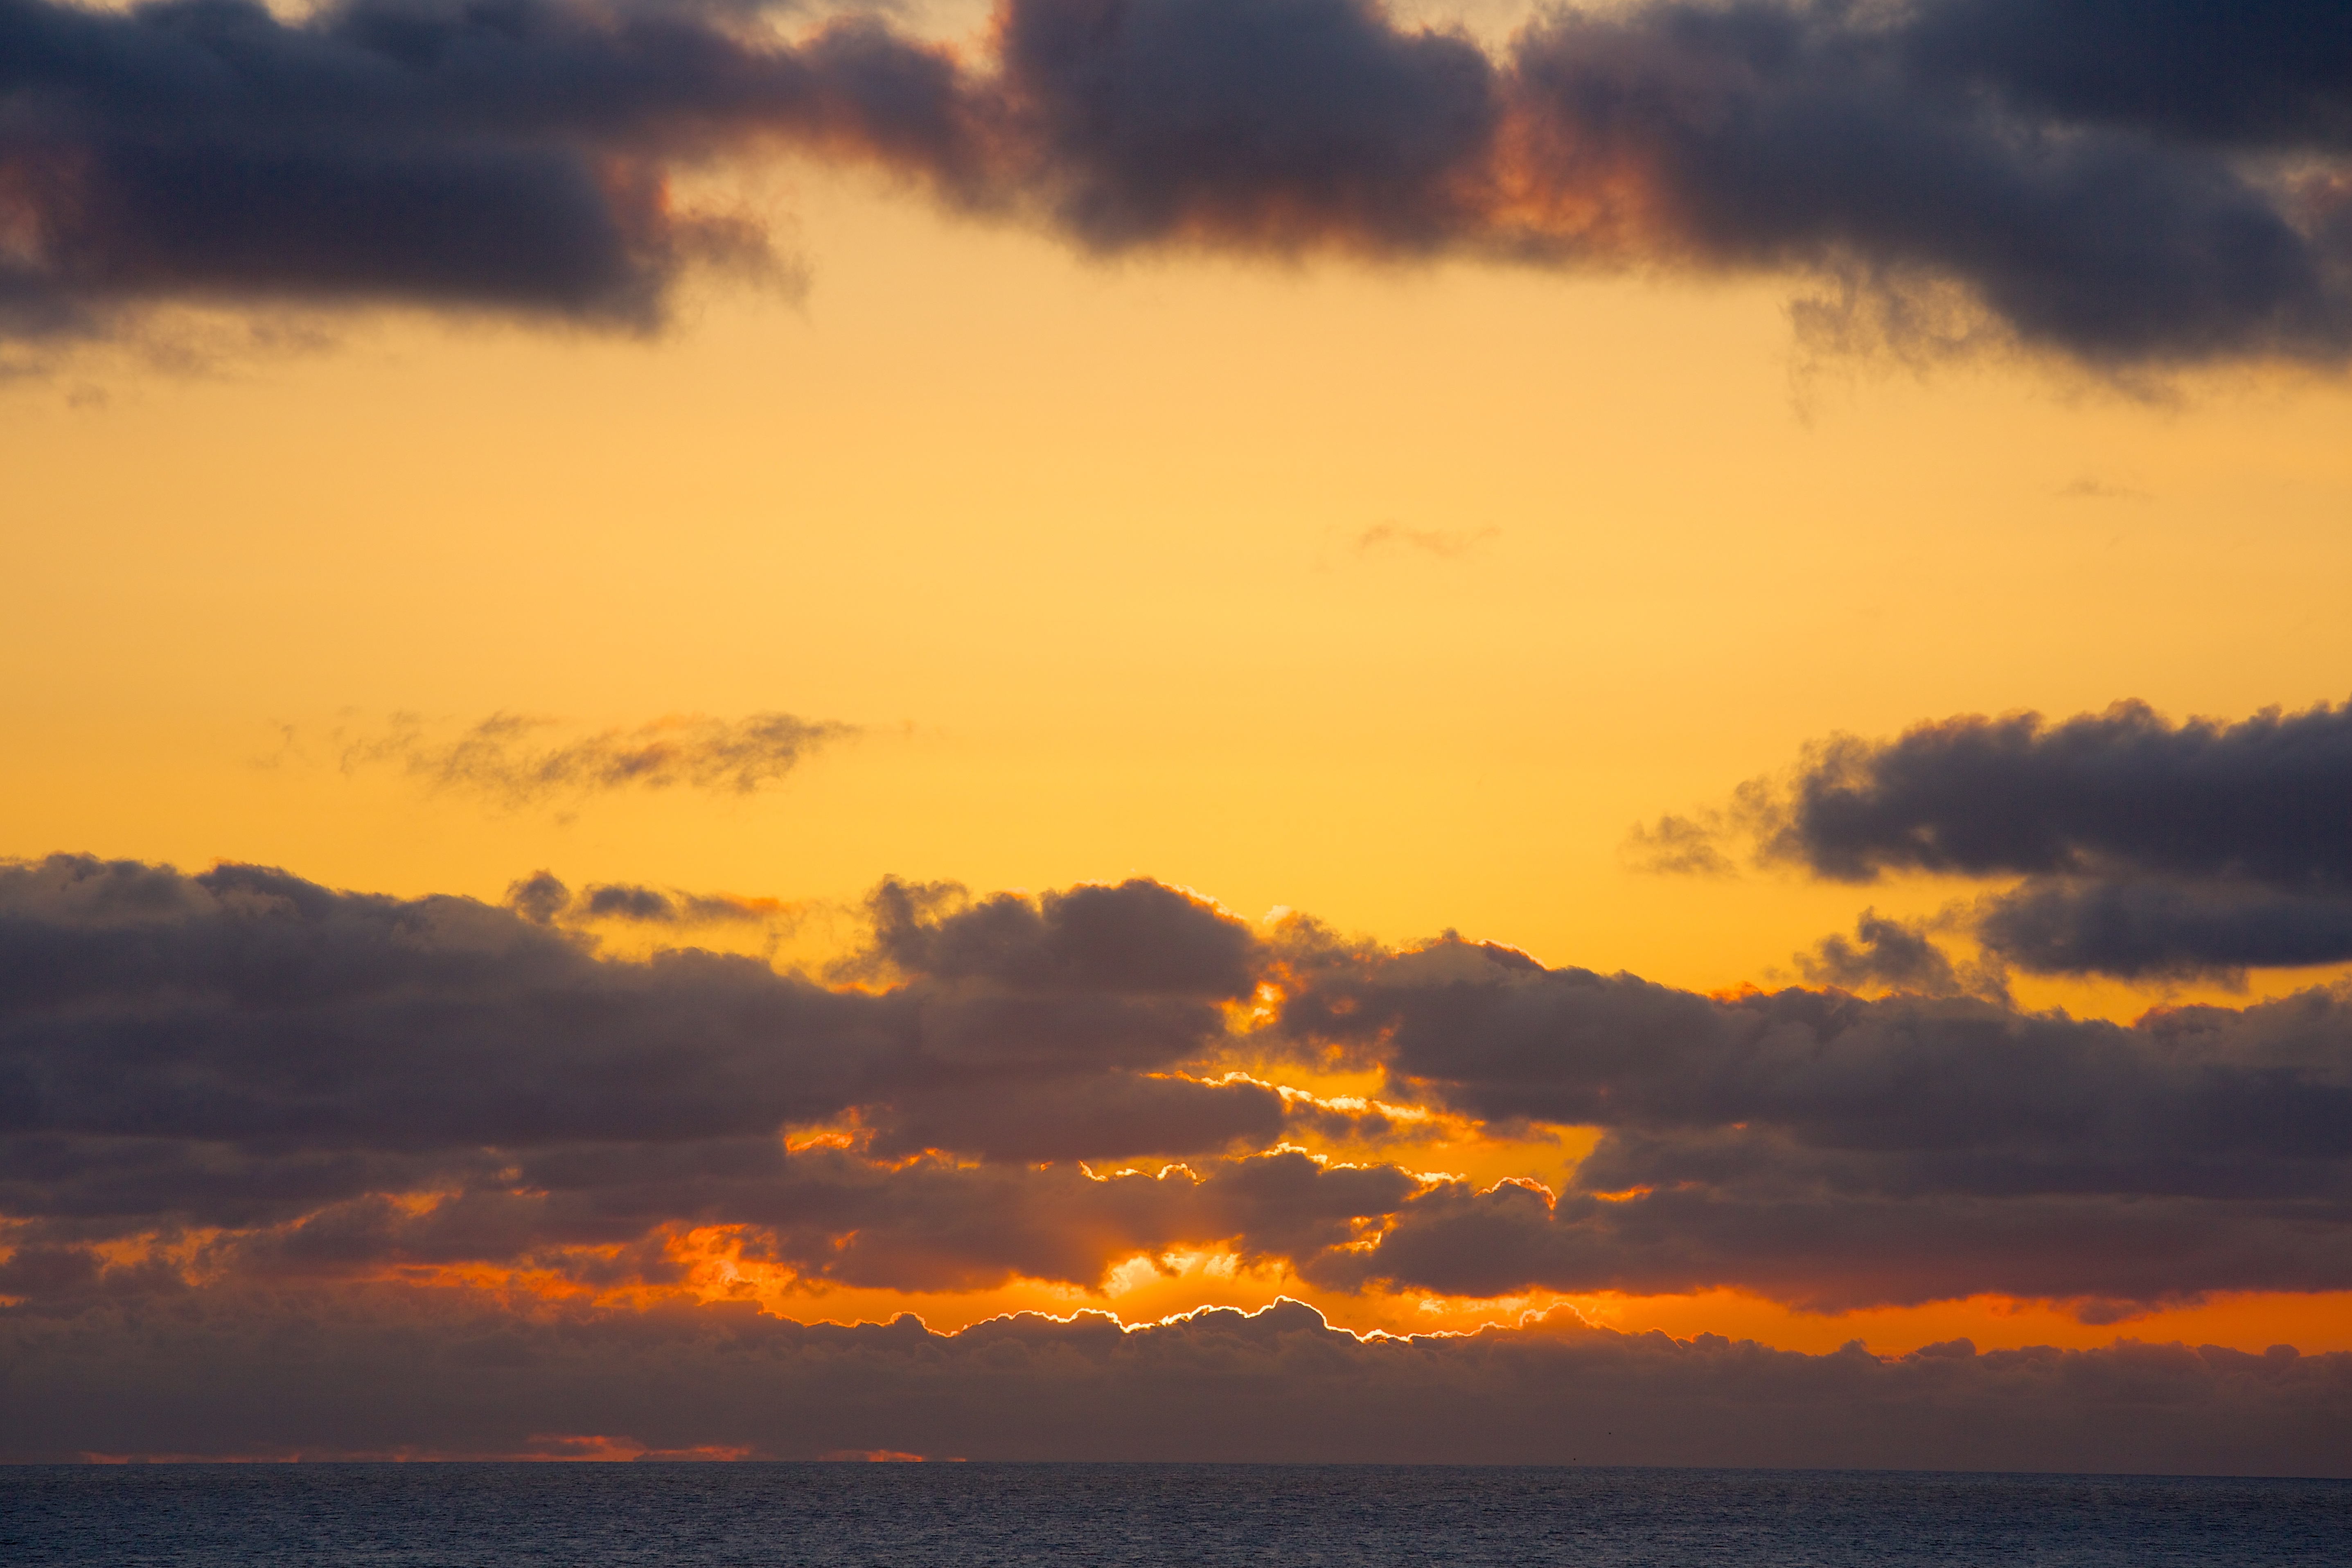
beach, sea, coast, ocean, horizon, cloud, sky, sun, sunrise, sunset, morning, dawn, atmosphere, dusk, evening, afterglow, red sky at morning